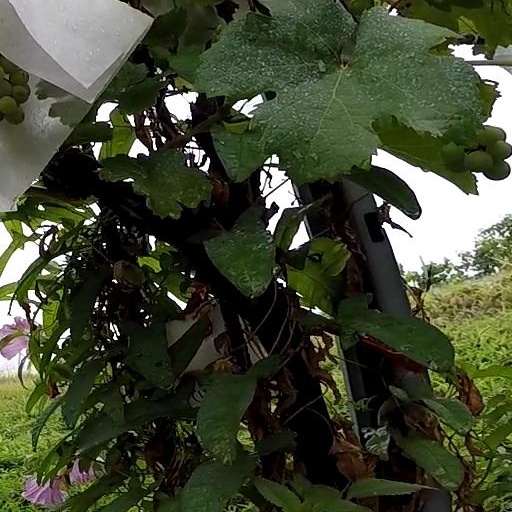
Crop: grape